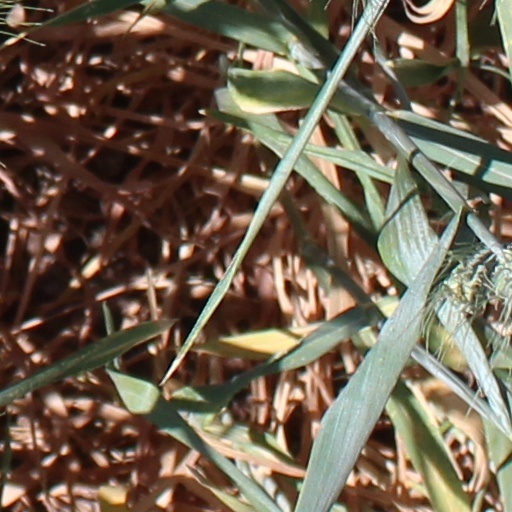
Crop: wheat